Quality Hill, Kansas City

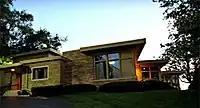
The River Club, founded in 1948 as an exclusive gentlemen's club on Quality Hill

In 1953, the American Hereford Association placed a fiberglass statue of a bull on a 90-foot pylon at its headquarters at 715 Kirk Drive, with President Dwight D. Eisenhower presiding. The bull was nicknamed "Bob" by locals, a name derived from the acronym created by the phrase "bull on building." It either was loved as an icon or reviled as kitsch detracting from the city's beauty. The statue's sculptor was Will Decker with Rochetti and Parzini of New York City, and it was manufactured at the Colonial Plastic Corporation of Newark, New Jersey.